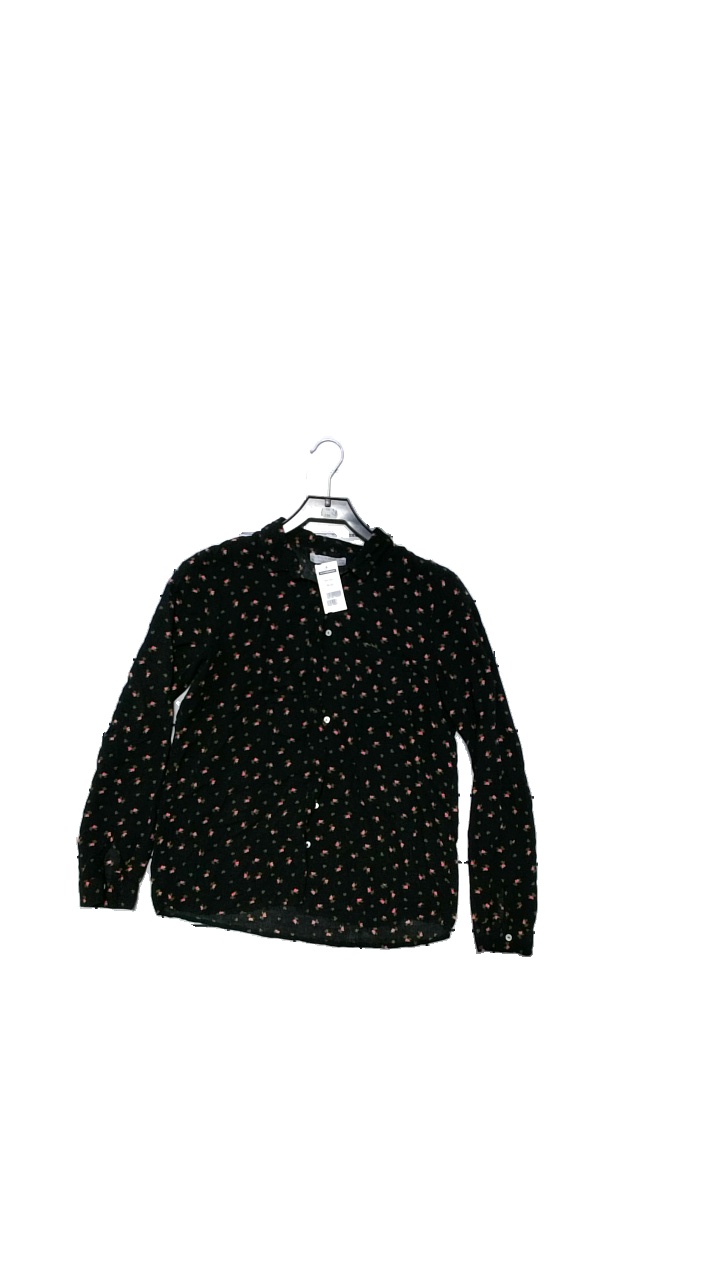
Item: Blouse (Ladies)
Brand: Pull And Bear
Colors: Multicolor, Black, Green, Red
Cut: Regular
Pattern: Floral print
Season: All
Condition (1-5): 5
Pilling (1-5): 4
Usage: Reuse
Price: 50-100